Women's sports

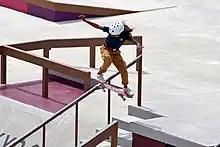
Rayssa Leal during the skate street race at the 2020 Summer Olympics at the age of 13.

Contemporary Chinese sports teams are noted for their wide breadth of participation by female athletes, specifically in the Olympic Games. A Herfindahl Index (a measure often used in economics to show the degree of concentration when individuals are classified by type, and a lower number indicates higher diversity) showing Female Participation in the 2012 Olympics indicated China's female Olympic delegation, the fourth largest present, to be the second most spread out across all events at 0.050, compared to higher numbers from over 190 other delegations. The same index showed the ratio of women to men to be 7 to 10. 213 total female athletes participated. In total, approximately 60% of Chinese Olympic gold medals were earned by female athletes over the last 8 Olympic games. Challenges to equality remain such as media representation. According to Yu Chia Chen, female Asian athletes receive much less coverage than their male counterparts. Another report indicates Chinese girls and women are also less likely to be exposed to sports programming on television.